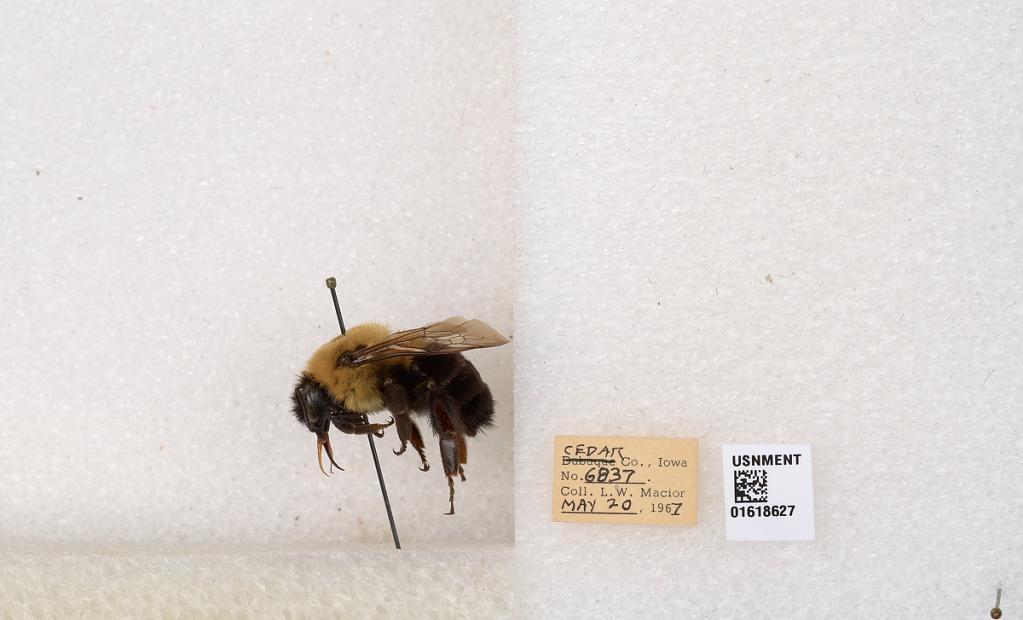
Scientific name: Bombus impatiens Cresson
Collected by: L. Macior
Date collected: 1967-5-20
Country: United States
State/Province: Iowa
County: Cedar
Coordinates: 41.7723, -91.1324